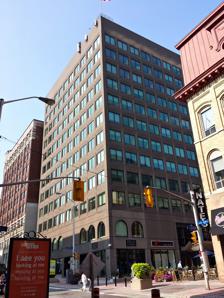
Building: Valour Building
Country: Canada
Year built: 1972
Canadian Government office building in Ottawa This article needs to be updated . Please help update this article to reflect recent events or newly available information. ( October 2021 ) Valour Building The Valour Building , formerly La Promenade Building , is an office building in Ottawa owned by the Canadian department of Public Works and Government Services .  Built in 1972, the 12-storey building is located at 151 Sparks Street and was previously the offices of House of Commons, Parliamentary Precinct Services, and Library of Parliament employees. In 2010, the building was used as temporary space for parliamentarians during the renovations of the West Block of Parliament. Afterwards, La Promenade was renovated and became permanent offices again. In 2014 the name of the building was changed to the Valour Building to honour individuals who had been awarded the Star of Military Valour during the Afghanistan conflict. References